Music of Denmark

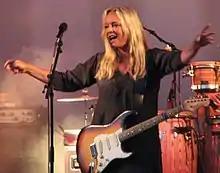
Anne Linnet at a concert in Odense, 2006

In the early days of rock and beat, some Danish artists quickly adapted this new type of music with success. Bands like Peter og Ulvene, Sir Henry and his Butlers, The Beefeaters and later on Steppeulvene (the Steppenwolves), Alrune Rod and Savage Rose were among the popular bands in Denmark throughout the 1960s and early 1970s. Still, Danish rock and pop music in those days resembled more of German schlager than American or British rock.